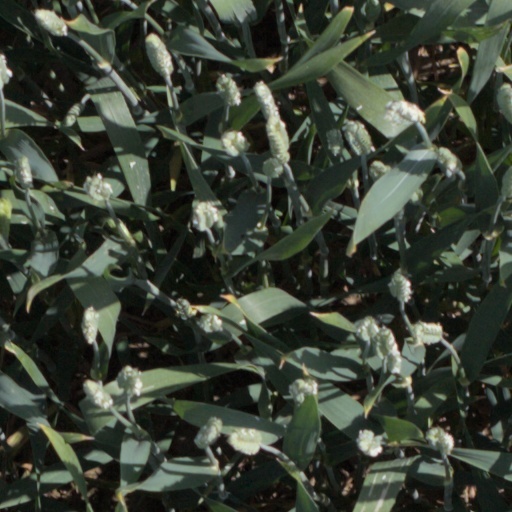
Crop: wheat